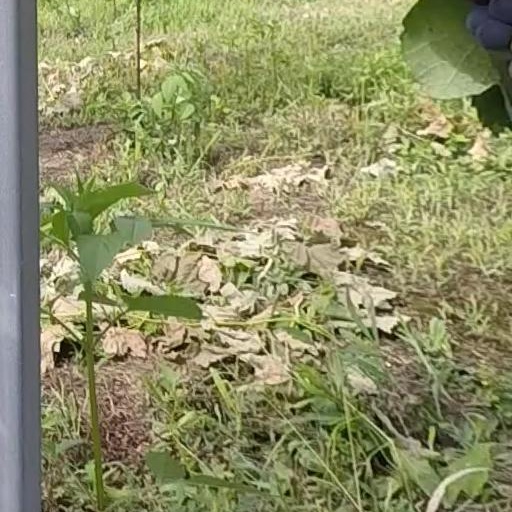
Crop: grape